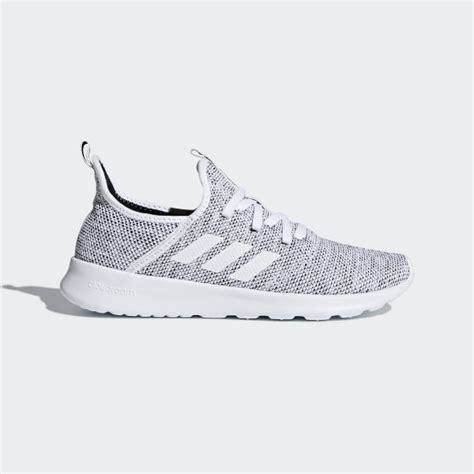
Brand: Adidas
Model: Cloudfoam Pure